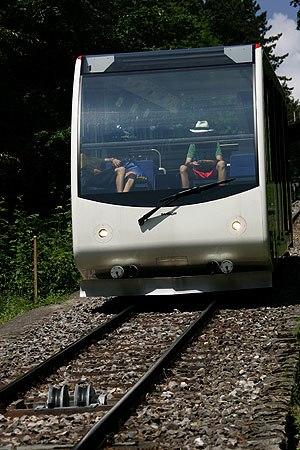
Le funiculaire Bienne-Macolin est un funiculaire qui relie la ville de Bienne à Macolin dans le canton de Berne en Suisse.
La Suisse, pays au relief tourmenté, possède un grand nombre de funiculaires, moyen de transport idéal pour vaincre de fortes déclivités.